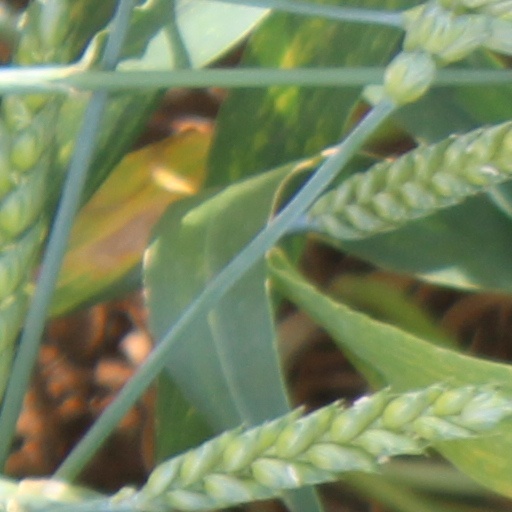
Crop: wheat